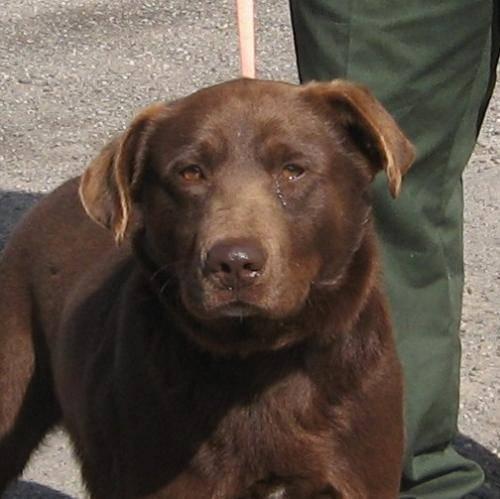
dog